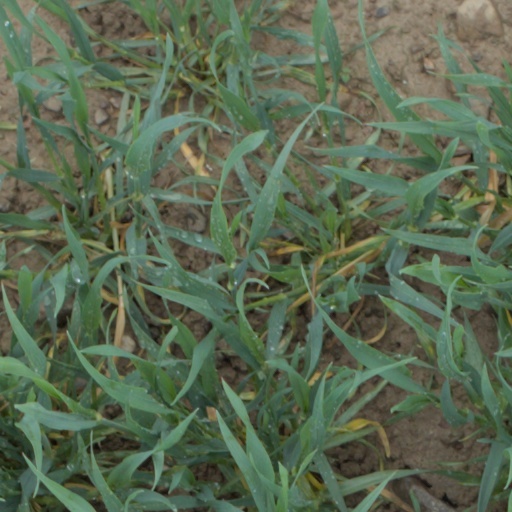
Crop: wheat